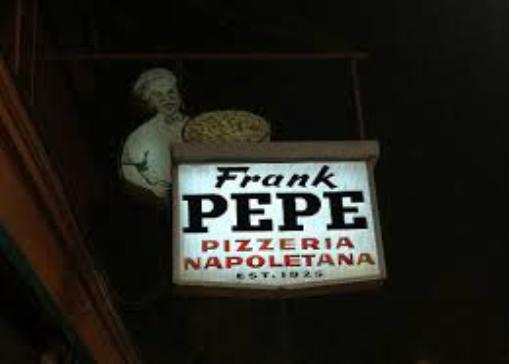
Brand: Frank Pepe Pizzeria Napoletana
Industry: Food